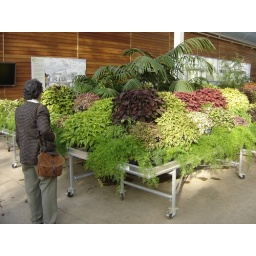
Coleus in the green houses at Wisley. I've never seen better ones.